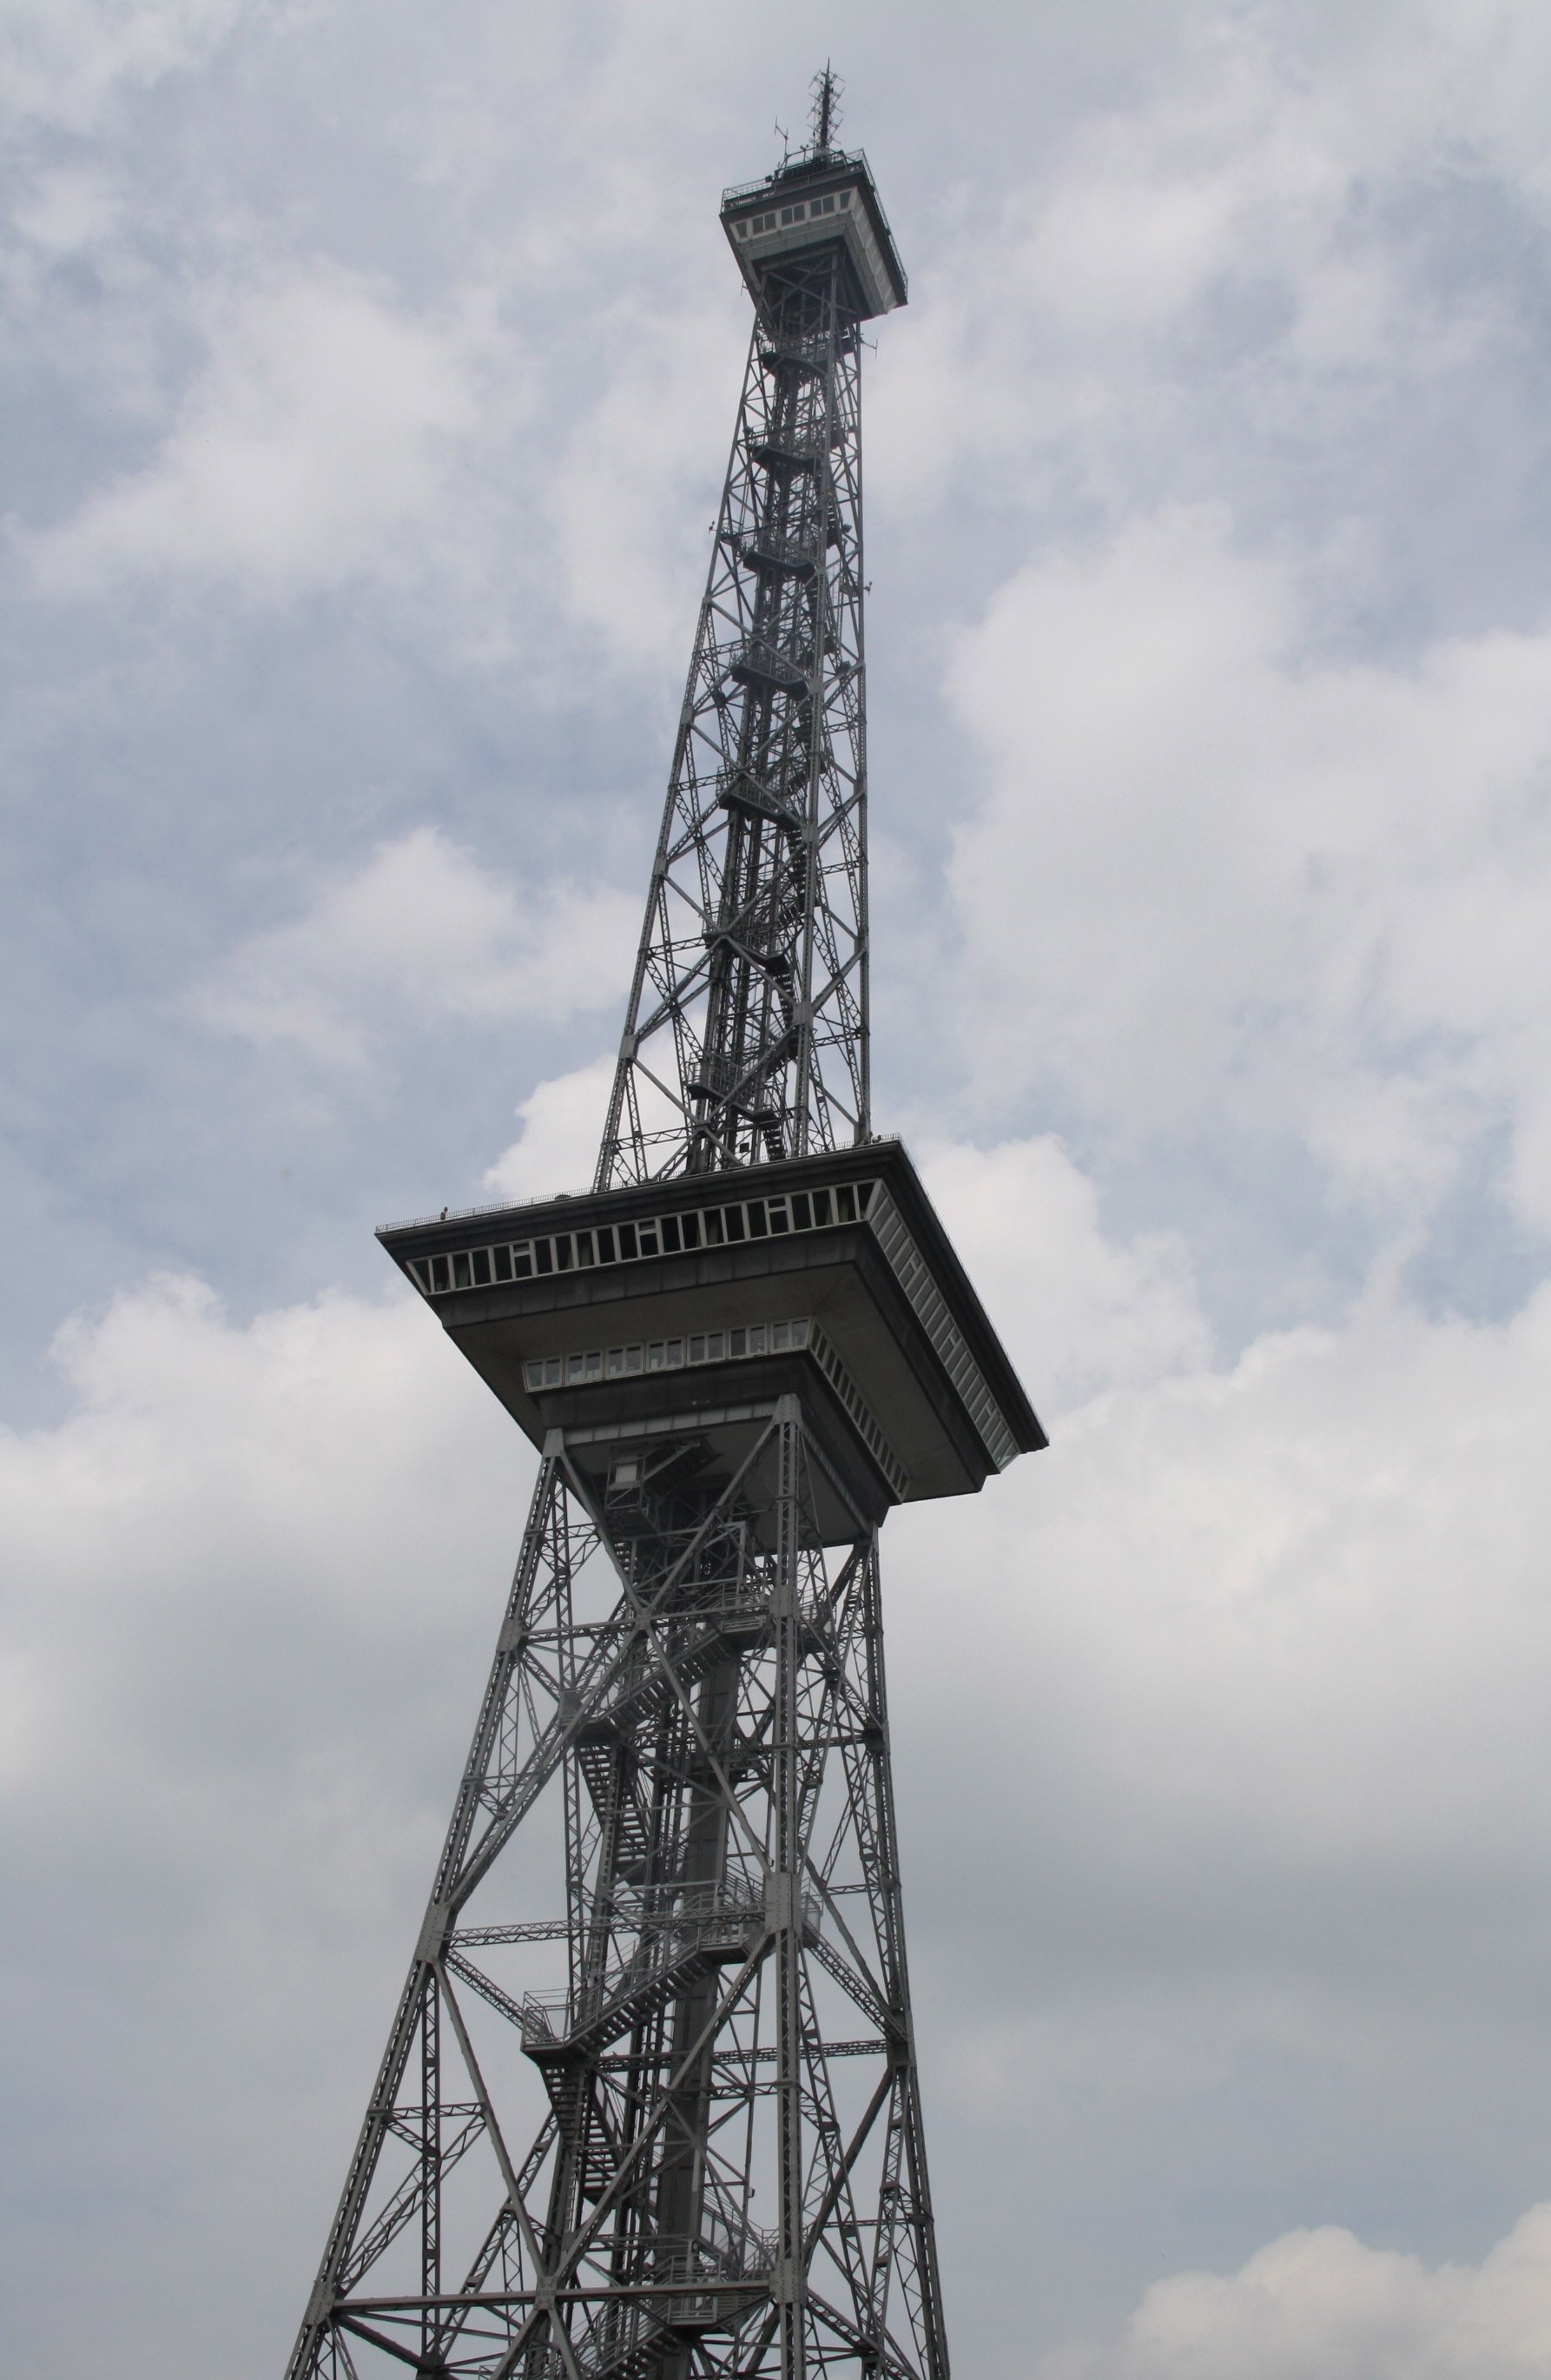
windmill, tower, mast, steeple, berlin, observation tower, radio tower, control tower